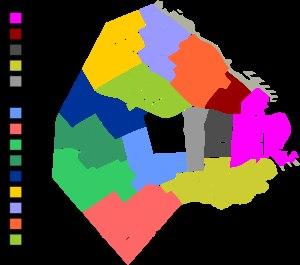
La ville de Buenos Aires est divisée en quartiers appelés barrios en espagnol, au nombre de 48 depuis le dernier remaniement datant du mois août 2005 et dont voici la liste et un plan: